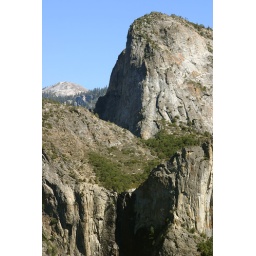
Yosemite National Park, September 2004Cathedral Rocks towers above Bridalveil Fall as it falls to the floor of Yosemite Valley.